Dark store

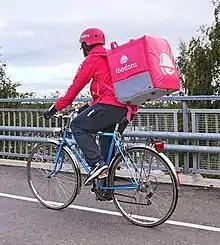
Foodora's home delivery by bicycle in Tampere, Finland

Not open to the public, the interior of a dark supermarket may appear like a conventional supermarket, set out with aisles of shelves containing groceries and other retail items. However, without having to deal with retail customers, the stores are not located in the high street or shopping centers, but mostly in areas that are preferred for good road connections. The buildings are often utilitarian and undistinguished from the outside. Inside, the stores dispense with assistants who provide product advice, check-out counters and point of sale displays.